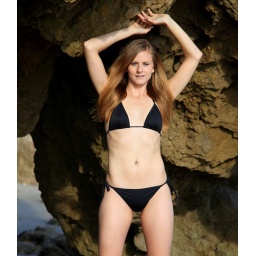
Photoshoot of a pretty model with long blonde hair and blue eyes in a black bikini.